The Unfunnies

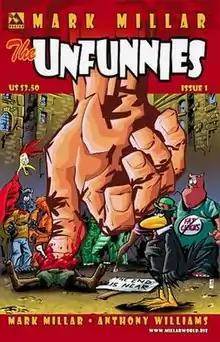
Cover of the 1st issue.

The Unfunnies is a four-issue adult comedy horror comic book mini-series created by Mark Millar and Anthony Williams and published by Avatar Press.